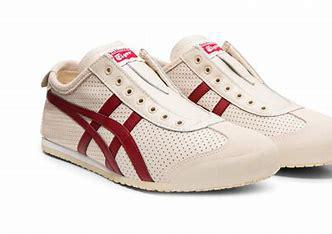
Brand: Onitsuka
Model: Tiger Onitsuka Tiger Mexico 66